Elnora M. Gilfoyle

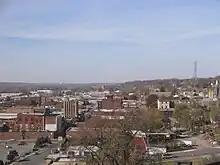
View of downtown Ottumwa

She was born Elnora Clausing in 1934 in Ottumwa, Iowa. She is the youngest of four children of Otto Herman Clausing (1895–1960), a manufacturer, and his wife Alice (née Stark) (1896–1978). The family was German-American and had a strong work ethic. Her father believed that girls could do the same work as boys, and Elnora and her two sisters worked alongside their brother in their father's machine shop.